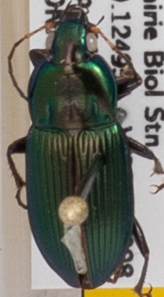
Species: Poecilus chalcites
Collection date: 2019-09-11
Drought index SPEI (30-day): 1.498
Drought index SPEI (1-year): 1.69
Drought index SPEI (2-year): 1.029